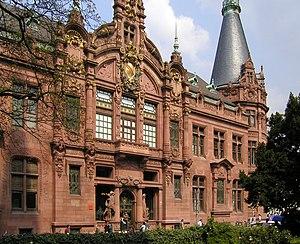
Une université est une institution d'enseignements supérieurs, d'études et de recherches, constituée par la réunion de divers établissements nommés suivant les traditions « collèges » ou « facultés », « instituts », « départements », « centres », « sections », « unités » ou écoles spécifiques, mais aussi bibliothèque ou atelier, médiathèque ou musée… formant un ensemble administratif cohérent avec un statut de droit défini, public, privé ou éventuellement mixte. Sous cette égide légale et administrative sont ainsi rassemblées ou monopolisées la production, la conservation et la transmission de différents champs choisis d'études et de connaissance.
Hannah Arendt, née Johanna Arendt à Hanovre le 14 octobre 1906 et morte le 4 décembre 1975 à New York, est une politologue, philosophe et journaliste allemande naturalisée américaine, connue pour ses travaux sur l’activité politique, le totalitarisme, la modernité et la philosophie de l'histoire.
L'université de Heidelberg, située à Heidelberg, en Bade-Wurtemberg, est la plus ancienne université allemande. Elle est membre du groupe de Coïmbre et sa stratégie « Heidelberg: Realising the Potential of a Comprehensive University » a été retenue en 2007 par le programme d'initiative d'excellence allemande.